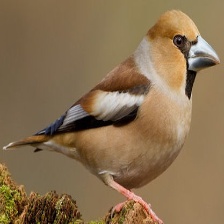
Species: HAWFINCH
Scientific name: COCCOTHRAUSTES COCCOTHRAUSTES